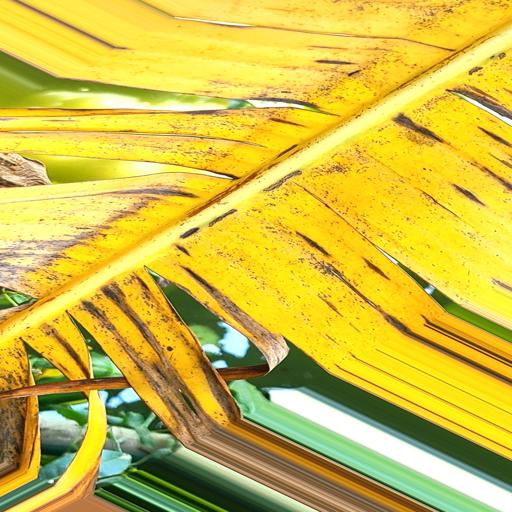
Label: panama_disease